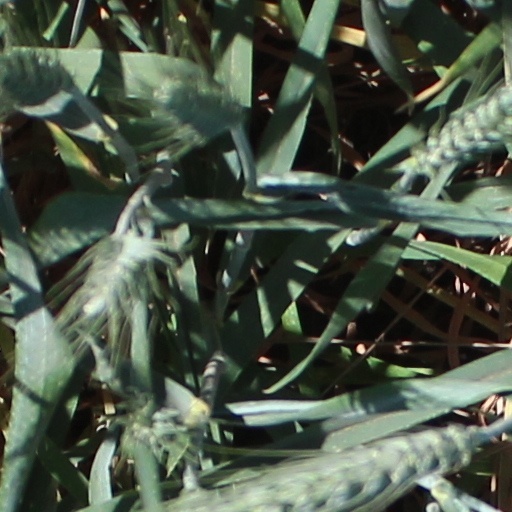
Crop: wheat